French King Bridge

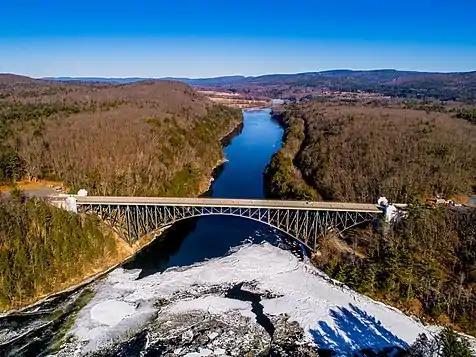
French King Bridge

The French King Bridge (FKB) was opened to traffic on September 10, 1932. It was named the "Most Beautiful Steel Bridge" of 1932 by the American Institute of Steel Construction. The bridge was rebuilt in 1992, and refurbished in 2008–2010.